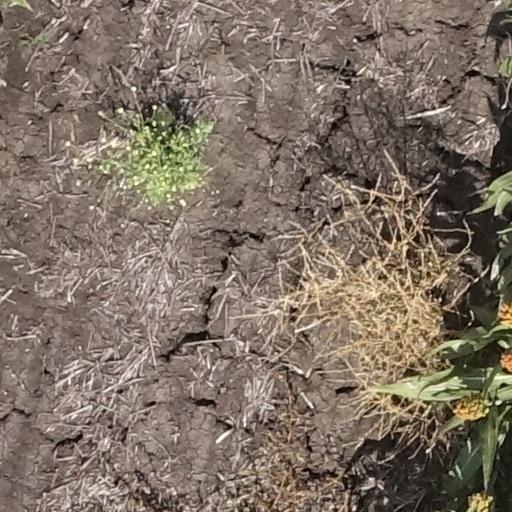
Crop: sorghum